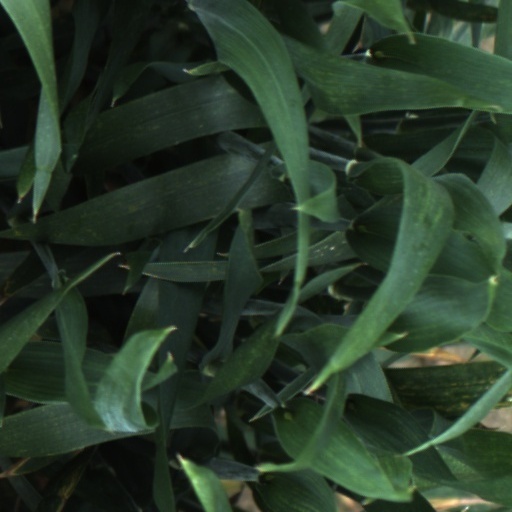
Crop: wheat